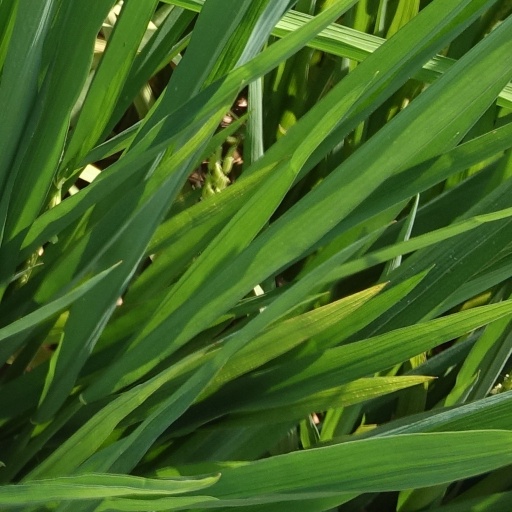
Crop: rice